Textus Receptus

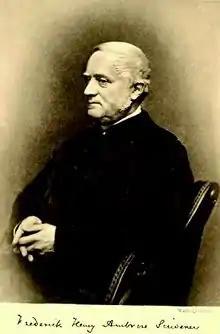
F.H.A Scrivener

He included the Greek text to defend the superiority of his Latin version over the Vulgate. He wrote, "There remains the New Testament translated by me, with the Greek facing, and notes on it by me." He further demonstrated the reason for the inclusion of the Greek text when defending his work: "But one thing the facts cry out, and it can be clear, as they say, even to a blind man, that often through the translator's clumsiness or inattention the Greek has been wrongly rendered; often the true and genuine reading has been corrupted by ignorant scribes, which we see happen every day, or altered by scribes who are half-taught and half-asleep."